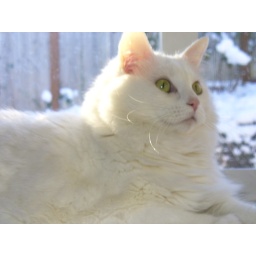
White cat with white snow in the background